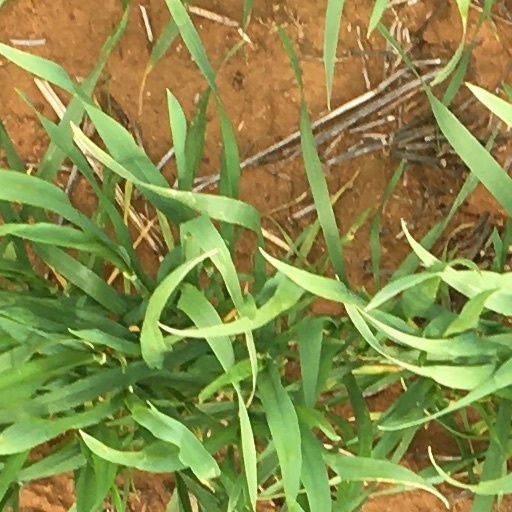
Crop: wheat